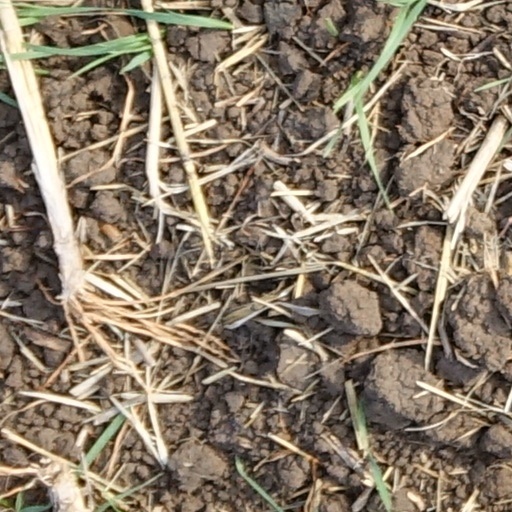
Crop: wheat